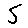
Label: 5